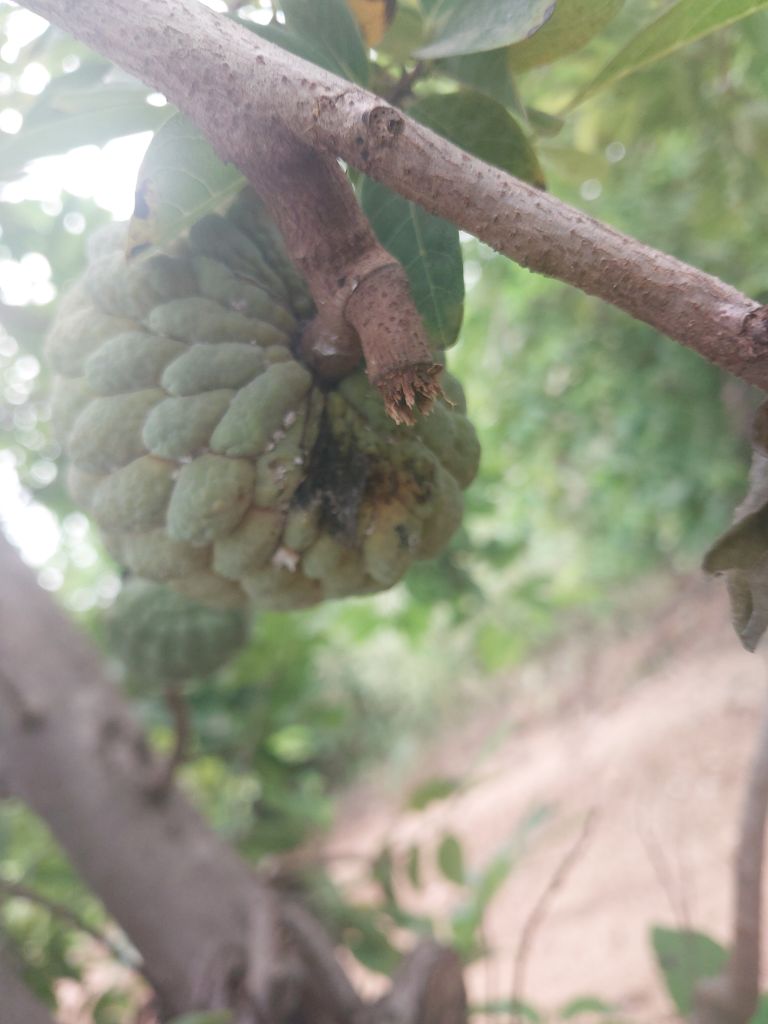
Disease label: Athracnose